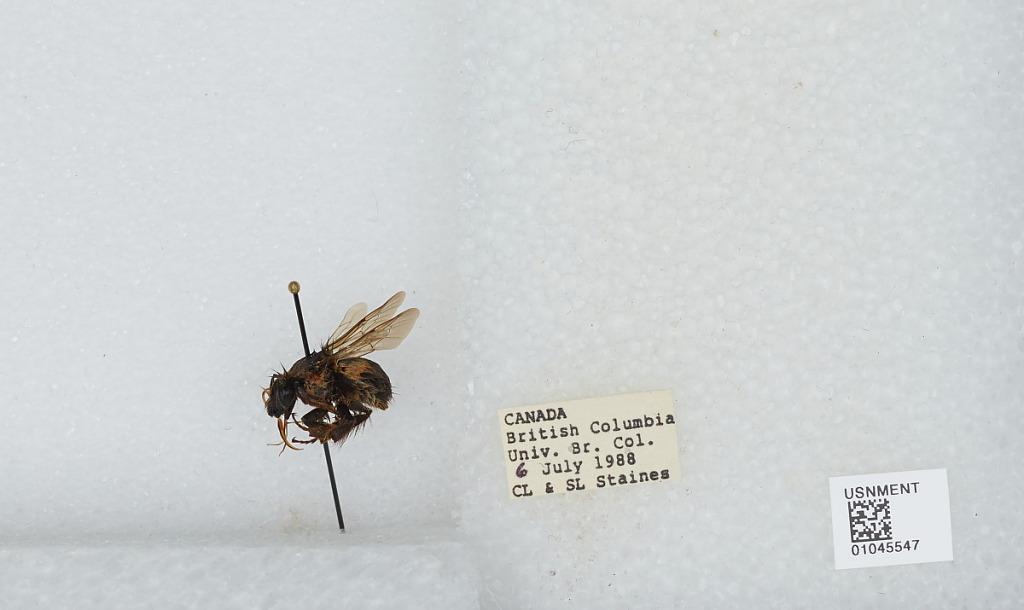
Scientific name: Bombus sp.
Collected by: C. Staines & S. Staines
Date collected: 1988-7-6
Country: Canada
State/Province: British Columbia
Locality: University of British Columbia
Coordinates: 54, -125